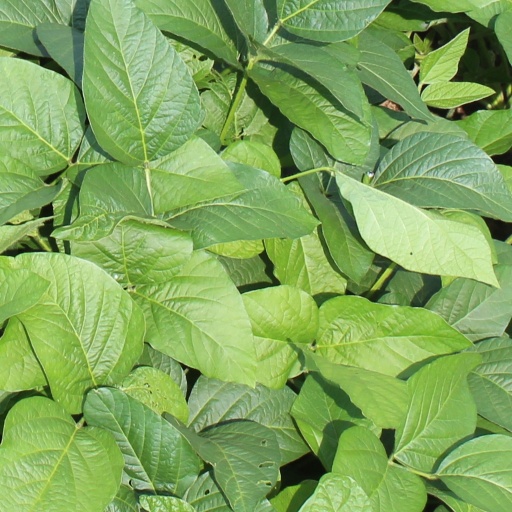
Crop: soybean